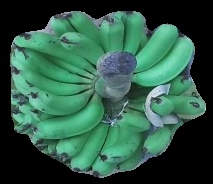
Variety: pachbale
Grade: grade3